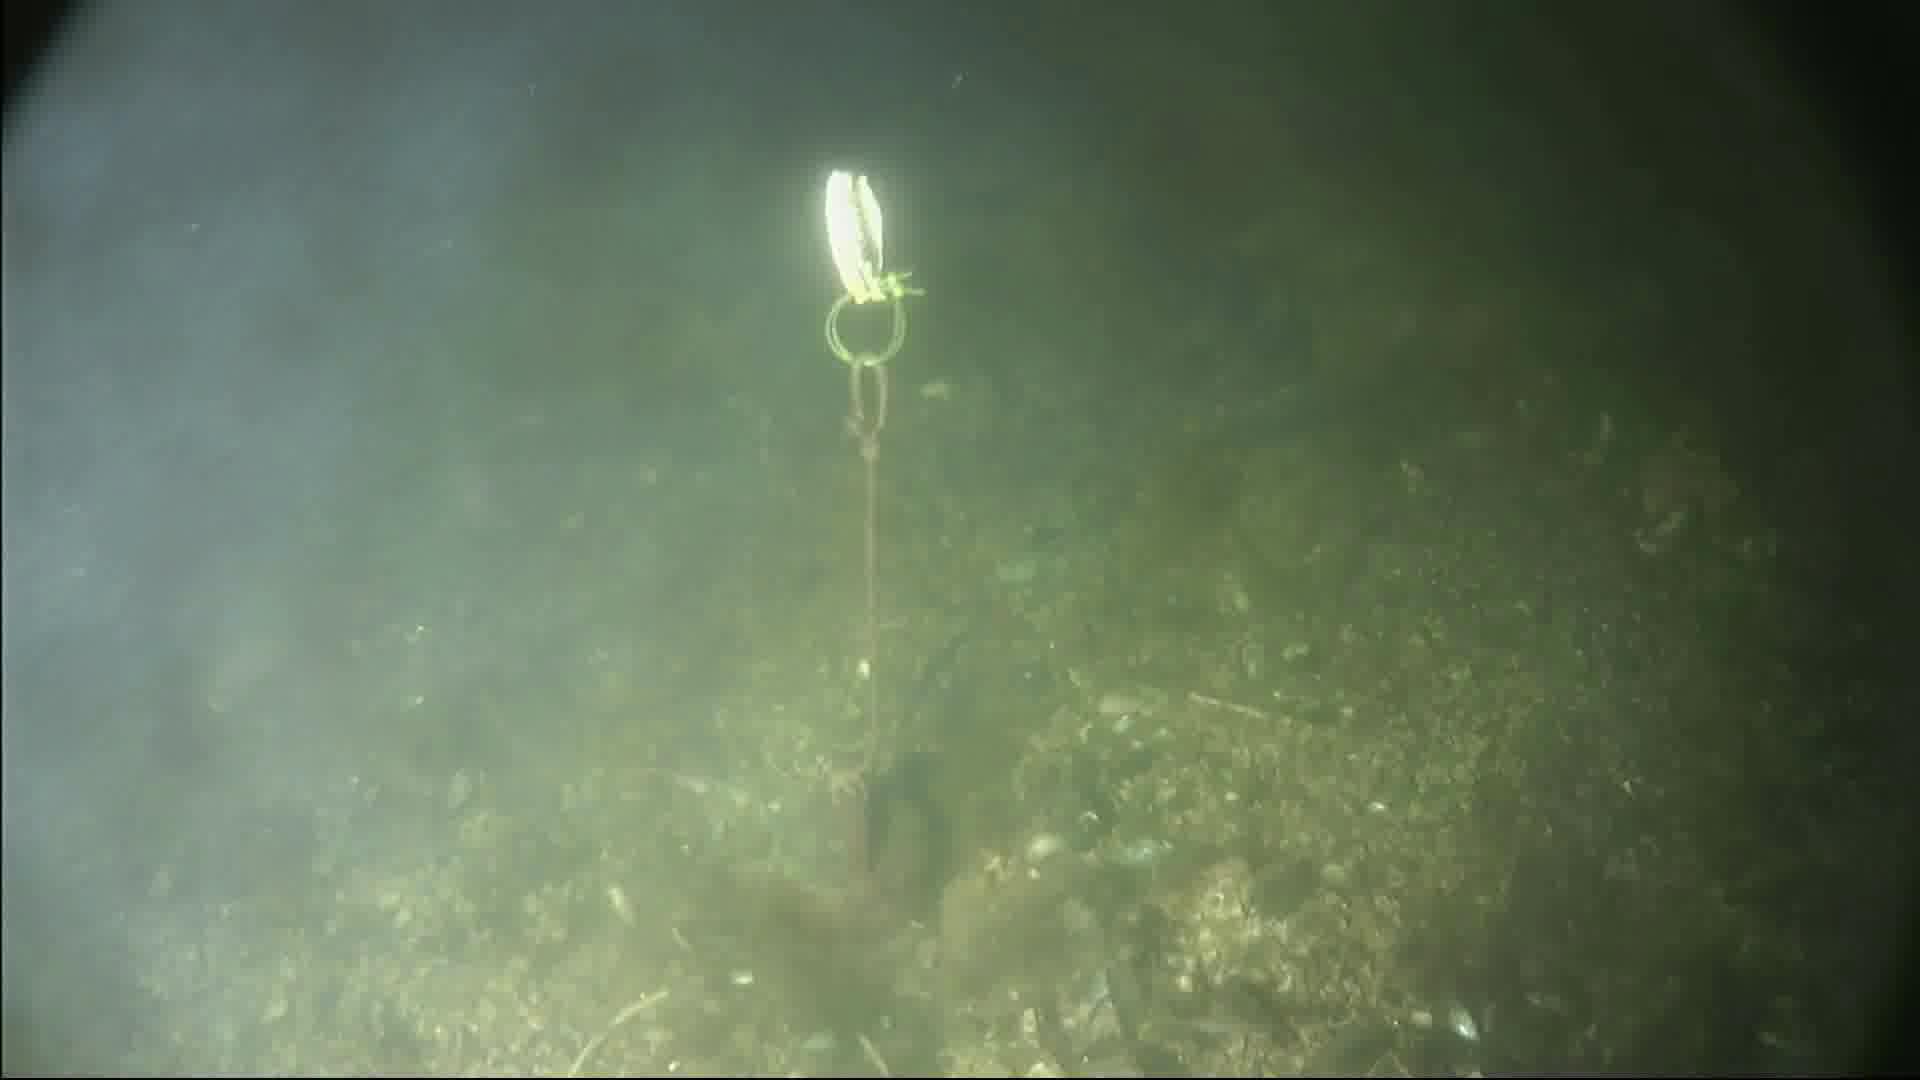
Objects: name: small_fish